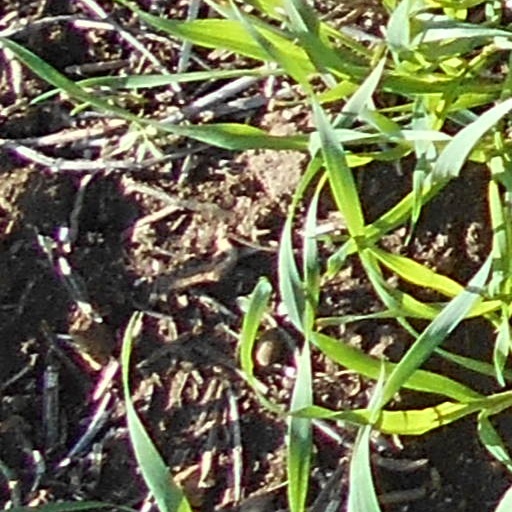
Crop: wheat